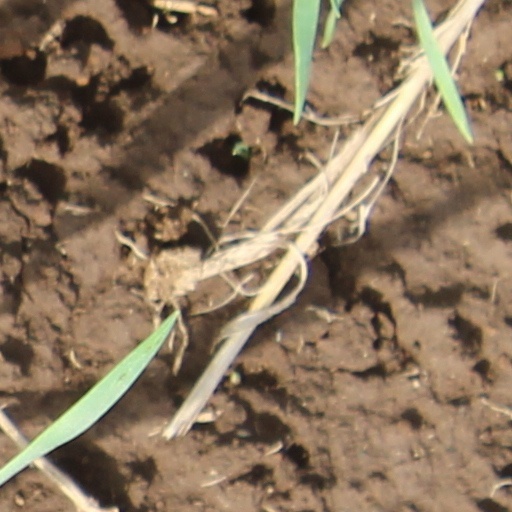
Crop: wheat